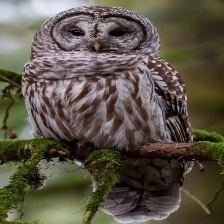
Species: GREAT GRAY OWL
Scientific name: STRIX NEBULOSA
ImageNet parent category: great_grey_owl